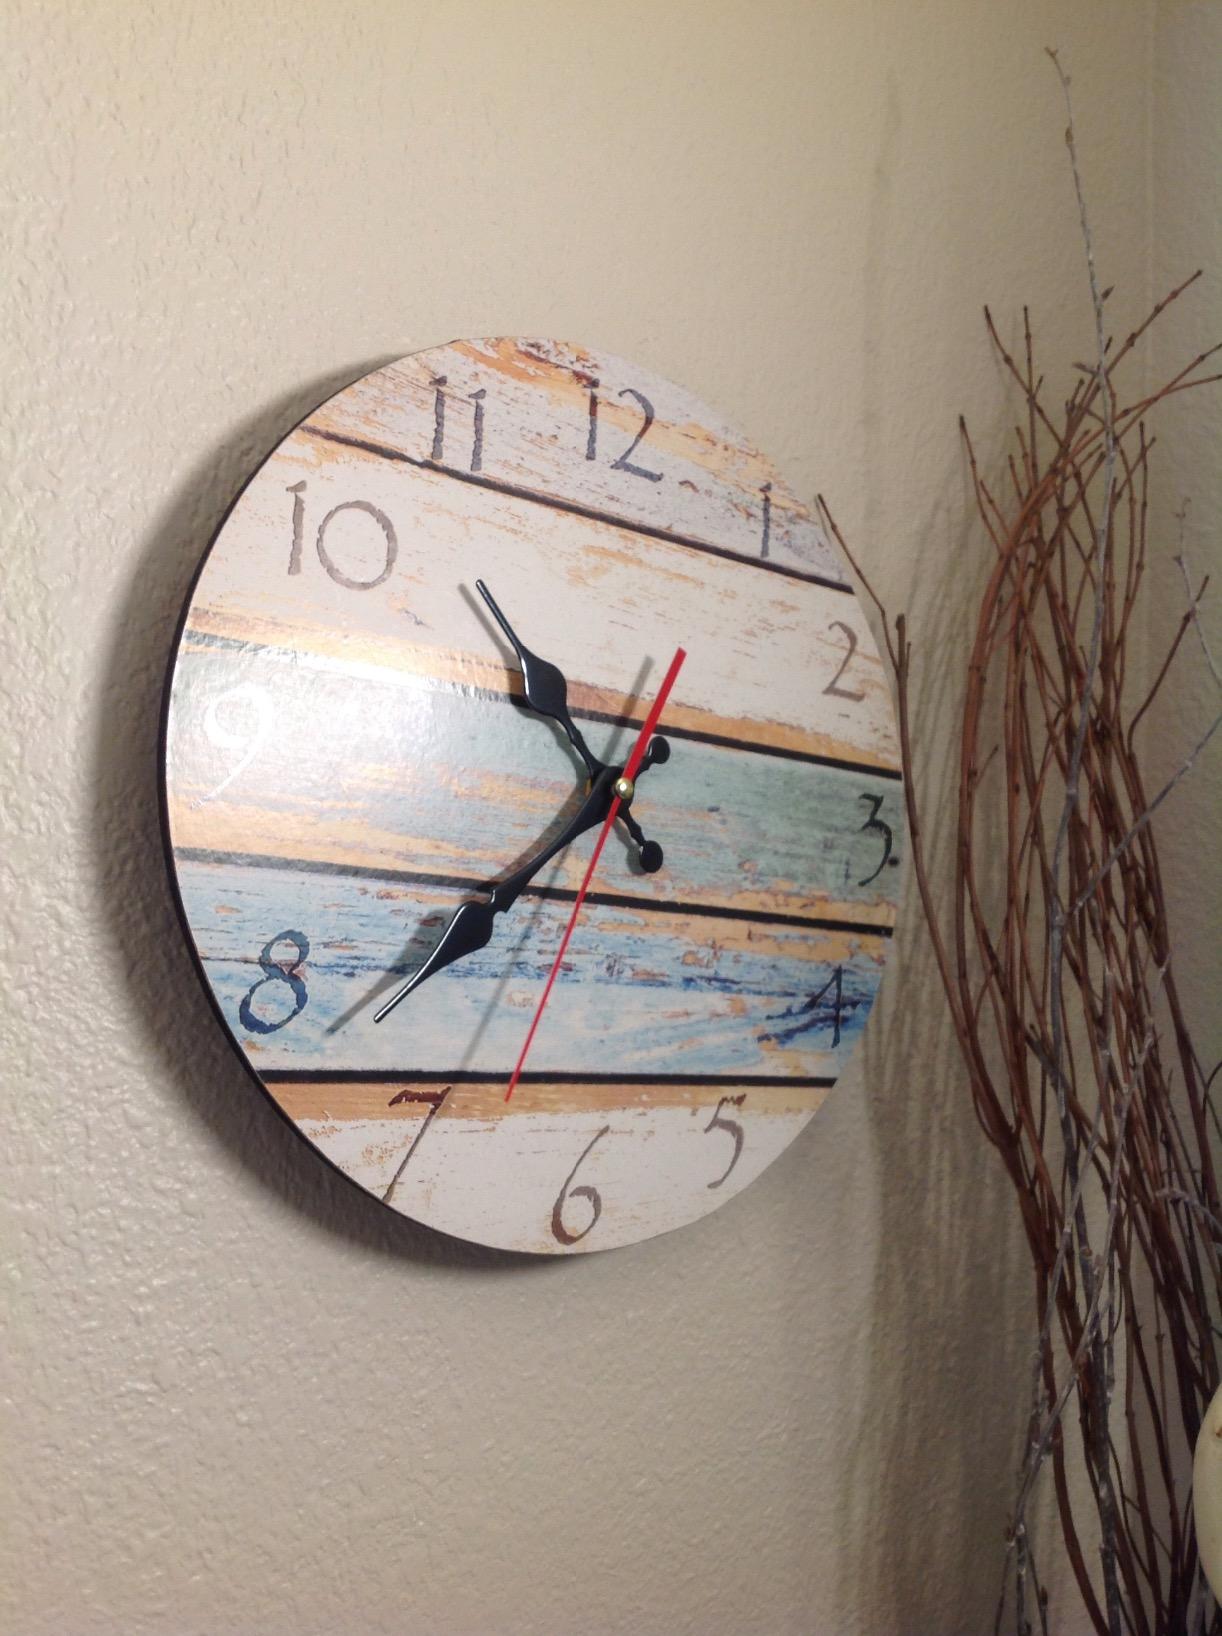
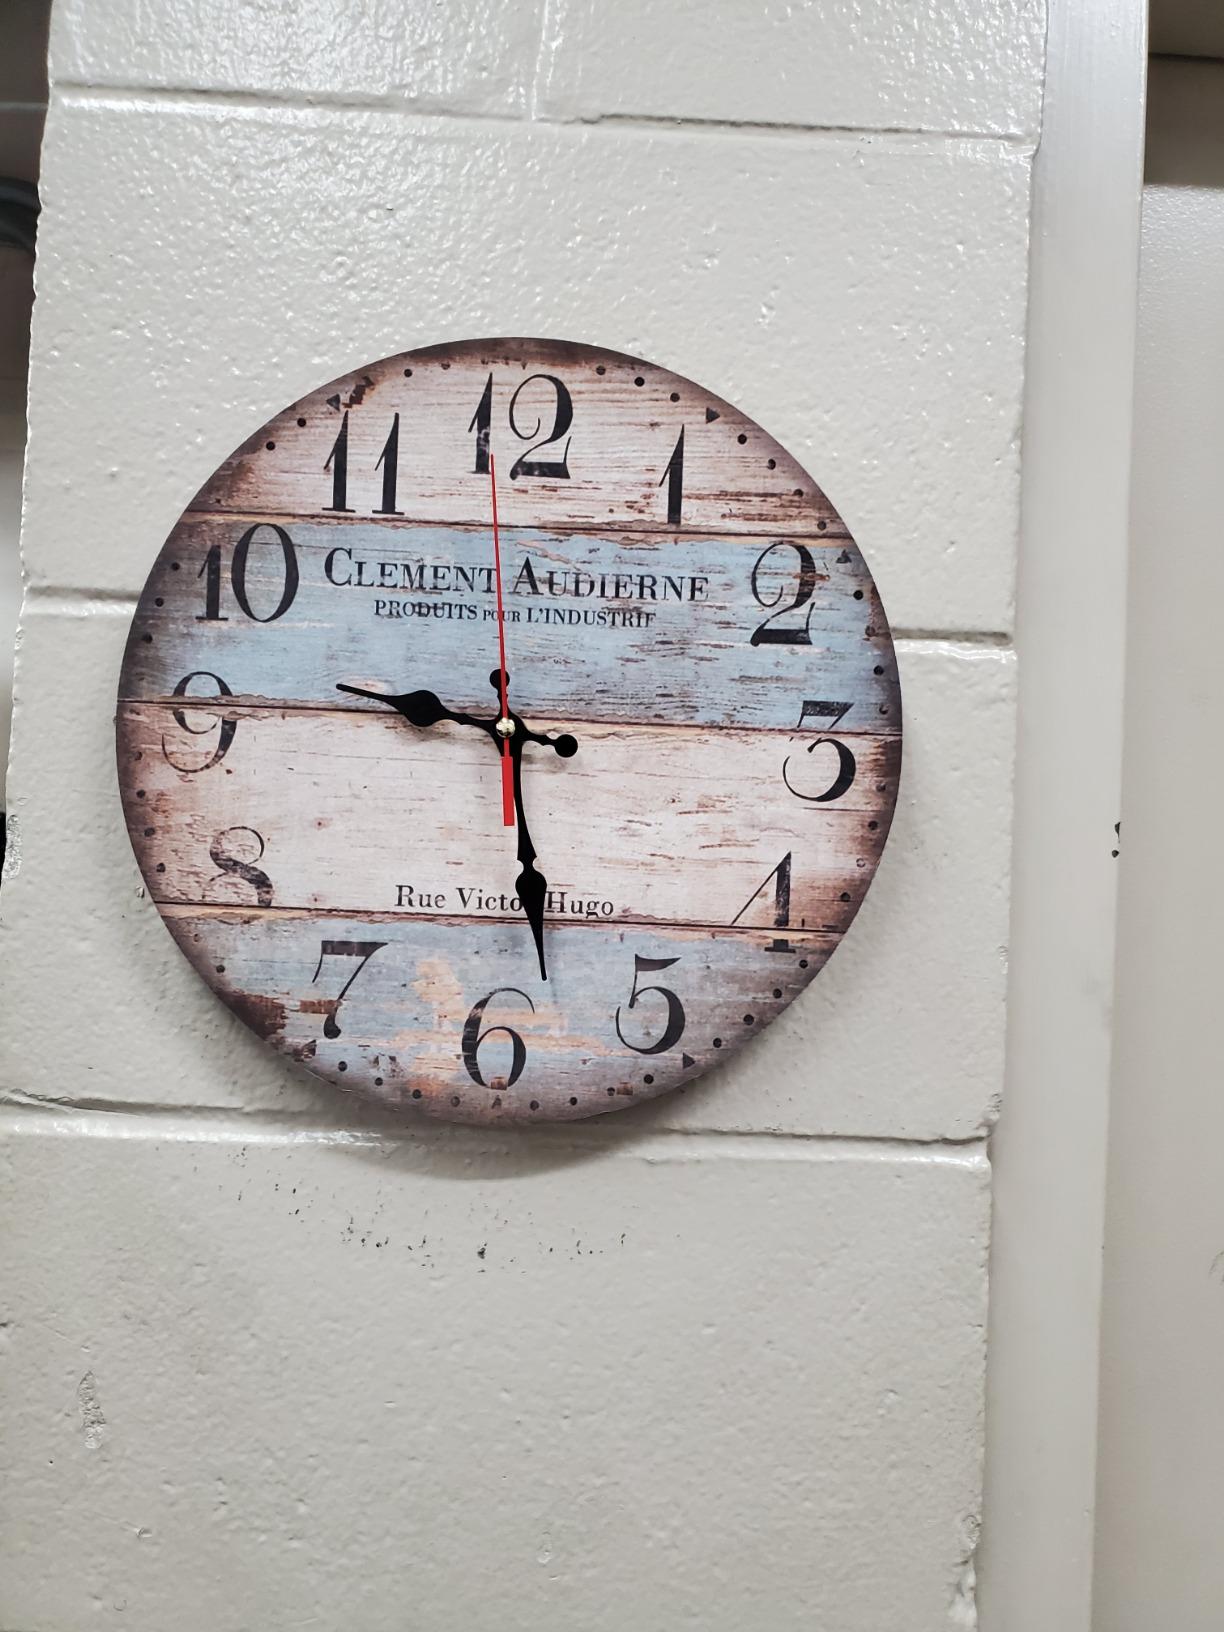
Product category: clock
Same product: no